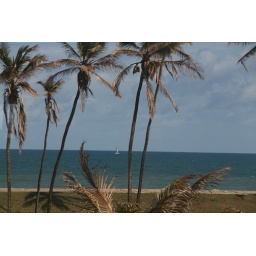
Wind boat sailing in Salvador beach - 19/09/2010